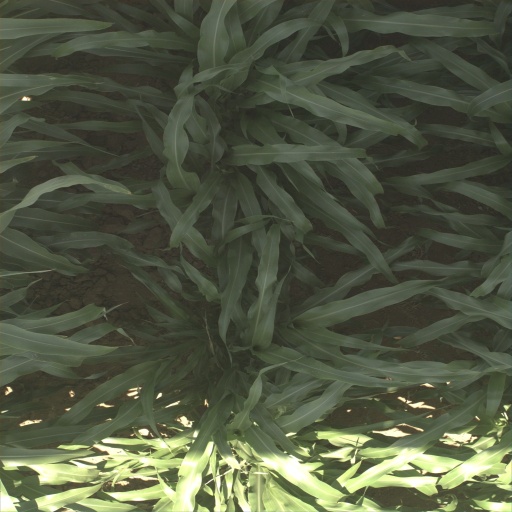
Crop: sorghum